Akemi Dawn Bowman

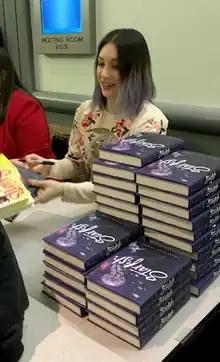
Bowman autographing a book at the American Library Association's Youth Media Awards in 2018

Akemi Dawn Bowman is an American author, best known for her William C. Morris Award Finalist young adult novel "Starfish", which follows a Japanese-American teenager named Kiko Himura who grapples with a toxic home life and attempts to find a back-up plan after being rejected for a place at her dream art school. Bowman's earlier work centered around realistic fiction, but she now writes across genres, starting with her sci-fi series "The Infinity Courts" which was released in April 2021.